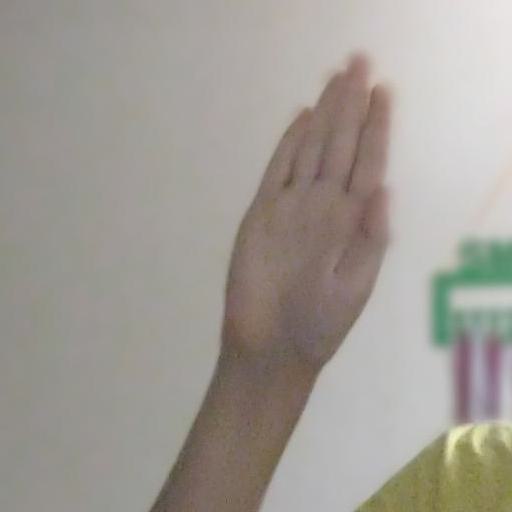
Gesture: stop